Adem Jashari

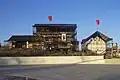
The Kulla and the house of Adem Jashari, where the Prekaz massacre took place

Once the two-hour deadline had expired, the two sides began exchanging gunfire. In one of the houses, where most of Jashari's extended family had gathered, a mortar shell fell in through the roof, causing many deaths. After a two or three-day siege, the police captured the Jashari compound. Once inside, they discovered that Jashari and his brother Hamëz had been killed. Also killed were Jashari's wife, Adilje, and his thirteen-year-old son, Kushtrim. Overall, approximately fifty-eight Kosovo Albanians were killed in the attack, including eighteen women and ten children under the age of sixteen. Goran Radosavljević, a major in the Serbian Interior Ministry, said that "[Jashari] used women, children and the elderly as hostages." Speaking of the attack, Yugoslav General Nebojša Pavković stated that it was "a normal policing action against a well-known criminal. It was successful. The other details I don't remember." The only survivor was Besarta Jashari, Hamëz Jashari's daughter. She claimed that the policemen had "threatened her with a knife and ordered her to say that her uncle (Adem Jashari) had killed everyone who wanted to surrender."